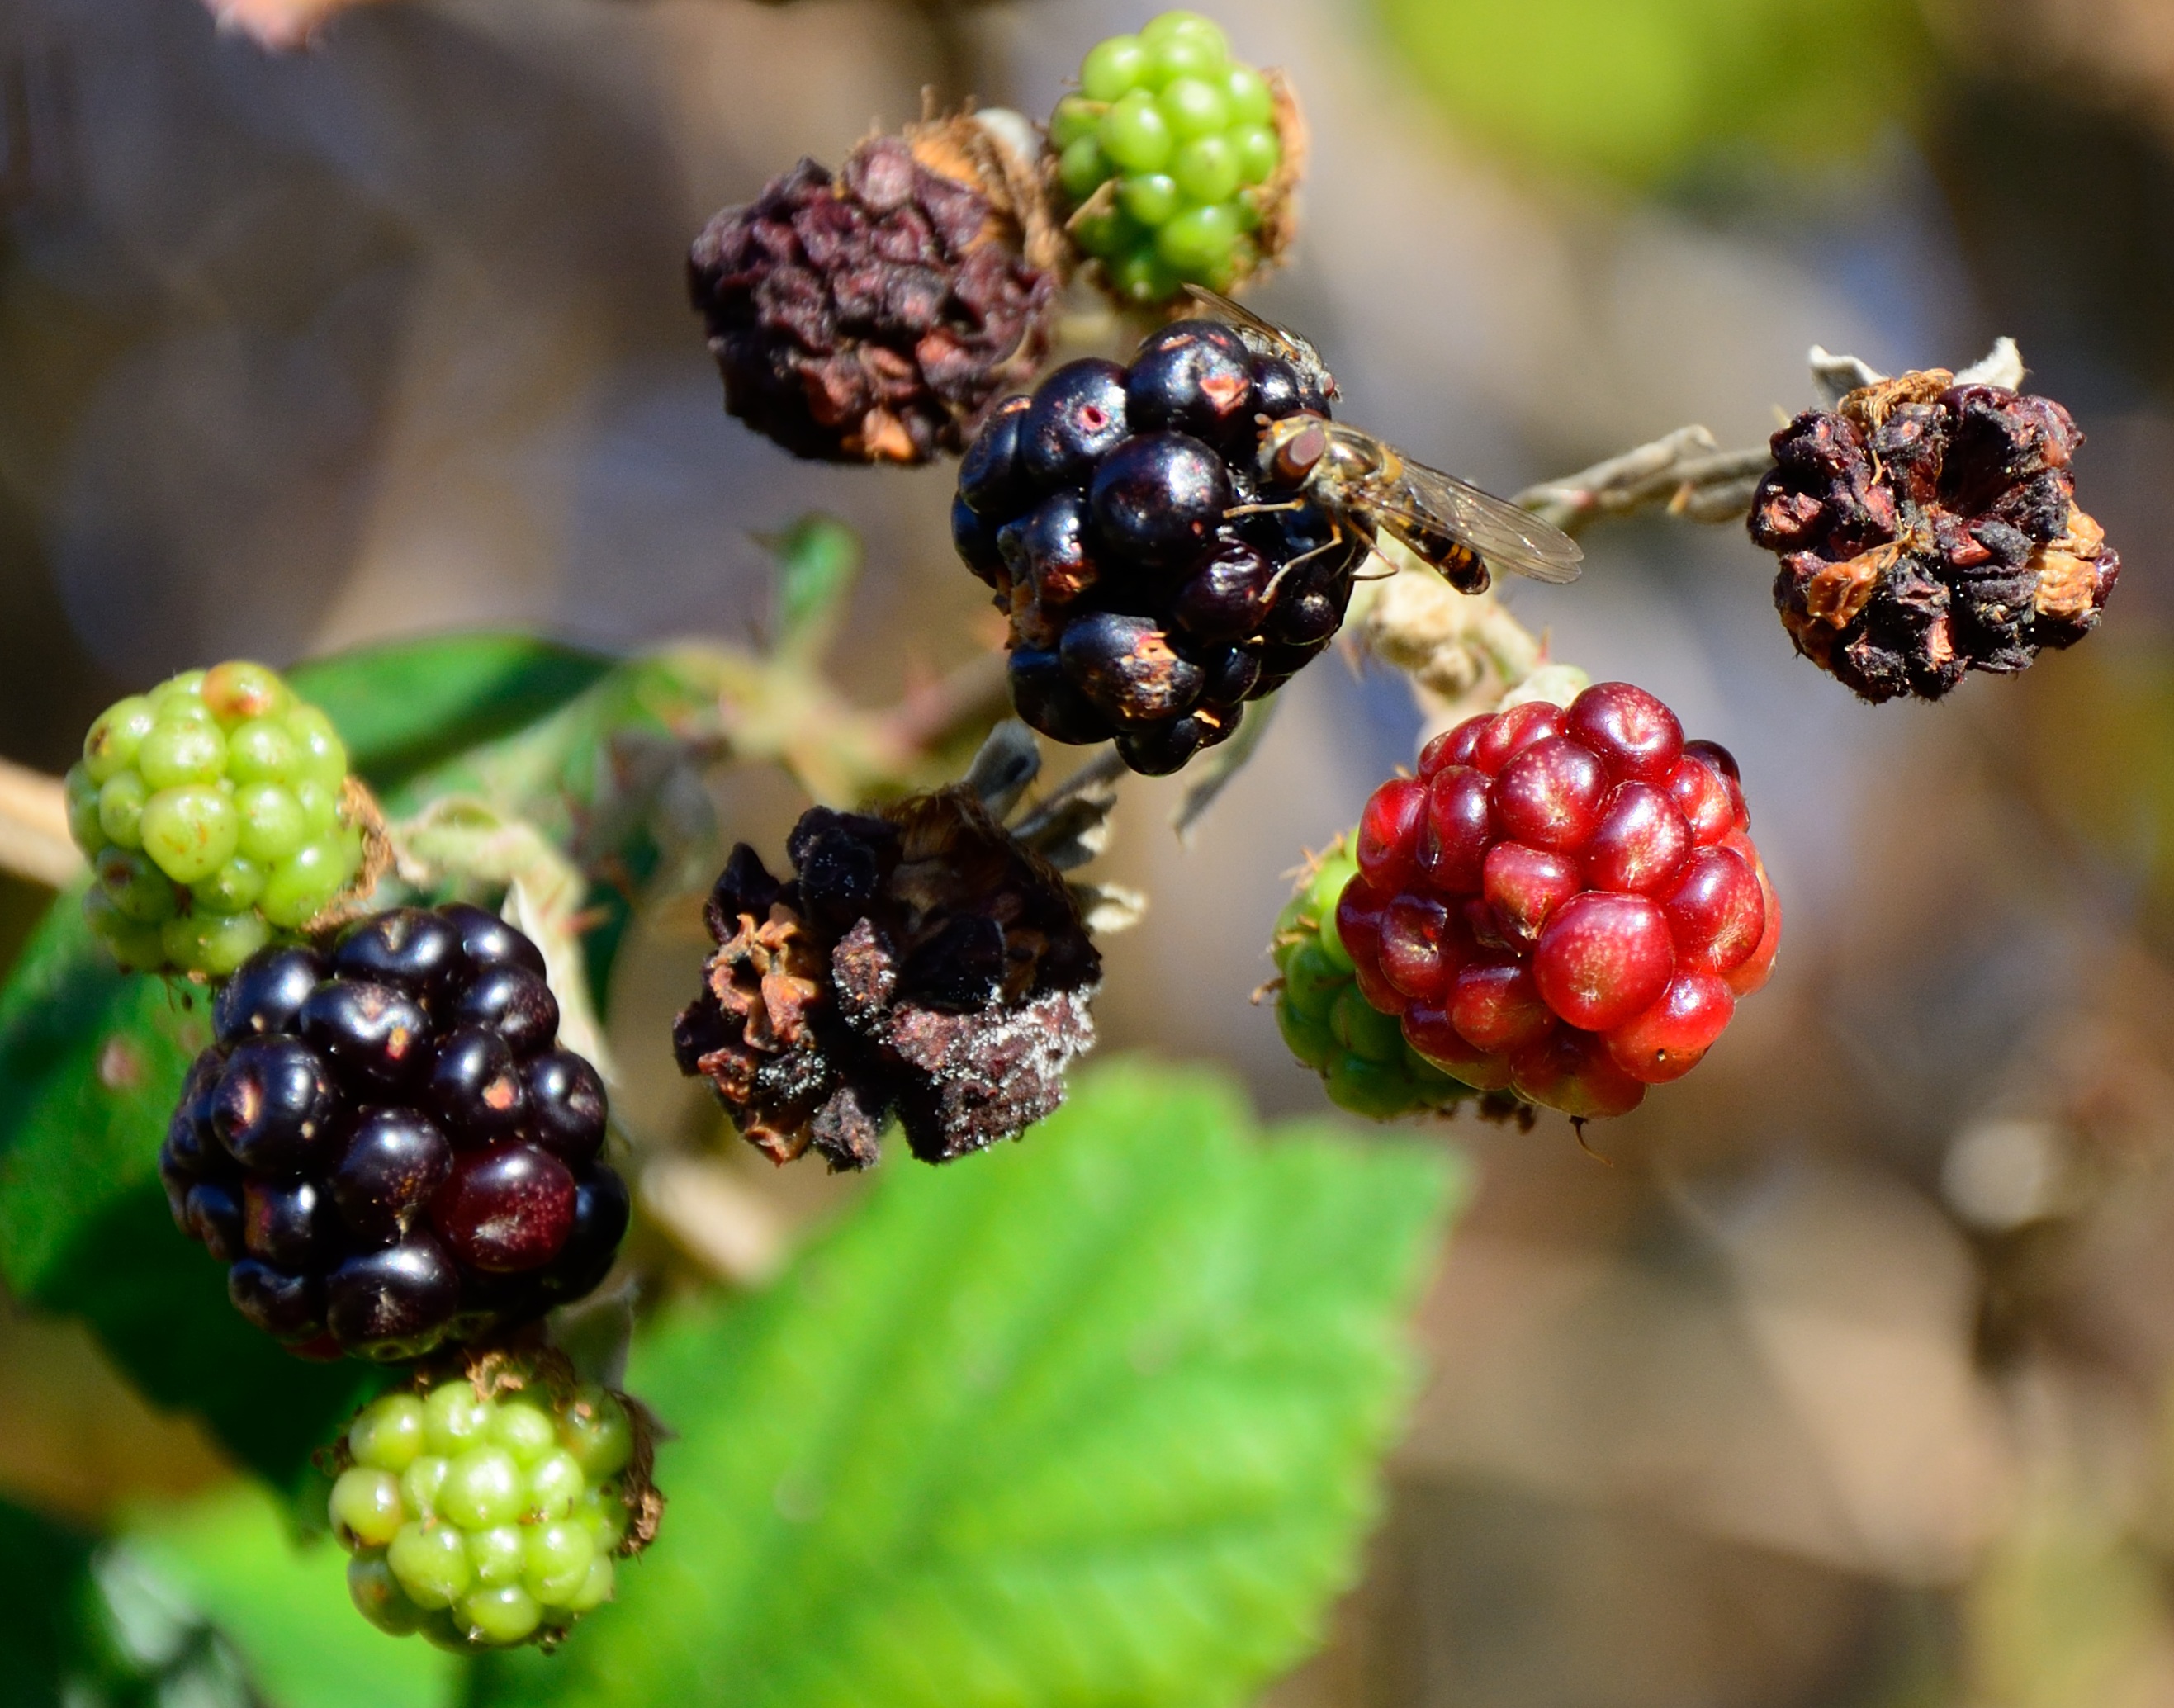
nature, branch, plant, fruit, berry, flower, dry, food, produce, insect, autumn, flora, blackberry, hoverfly, shrub, withered, fruits, bramble, blackberries, macro photography, flowering plant, currant, chokeberry, land plant, zante currant, dewberry, boysenberry